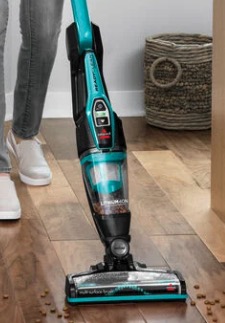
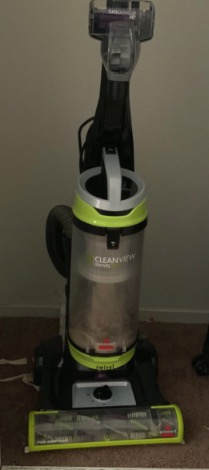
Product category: items_vacuum
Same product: no